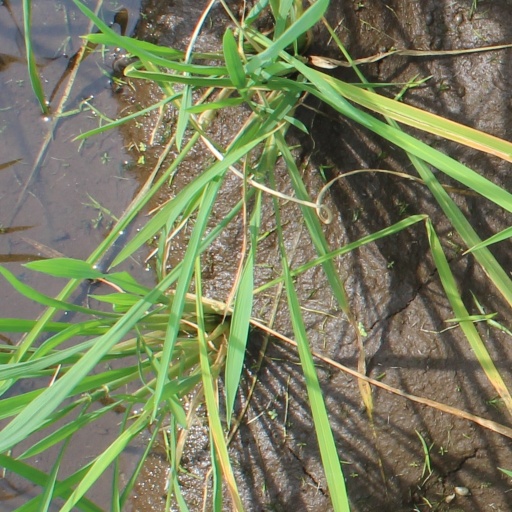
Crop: rice